Haunted in the New World

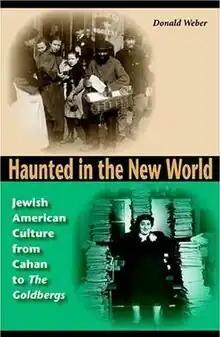
Front cover

Haunted in the New World: Jewish American Culture from Cahan to The Goldbergs is a 2005 book by Donald Weber written as an overview of 20th century Jewish American literature and popular culture. Abraham Cahan was one of the most recognizable Jewish-American writers in both Yiddish and English. "The Goldbergs" began in 1929 as a radio comedy and drama about a Jewish-American family, and the show was initially targeted for Yiddish radio stations, but they made the leap first to CBS radio in 1936, and then to mass-market television in 1949, becoming a long-running situation comedy.